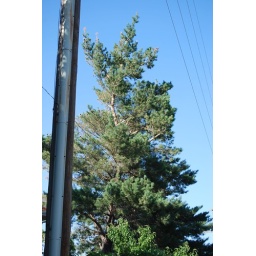
pine tree in relation to the power lines